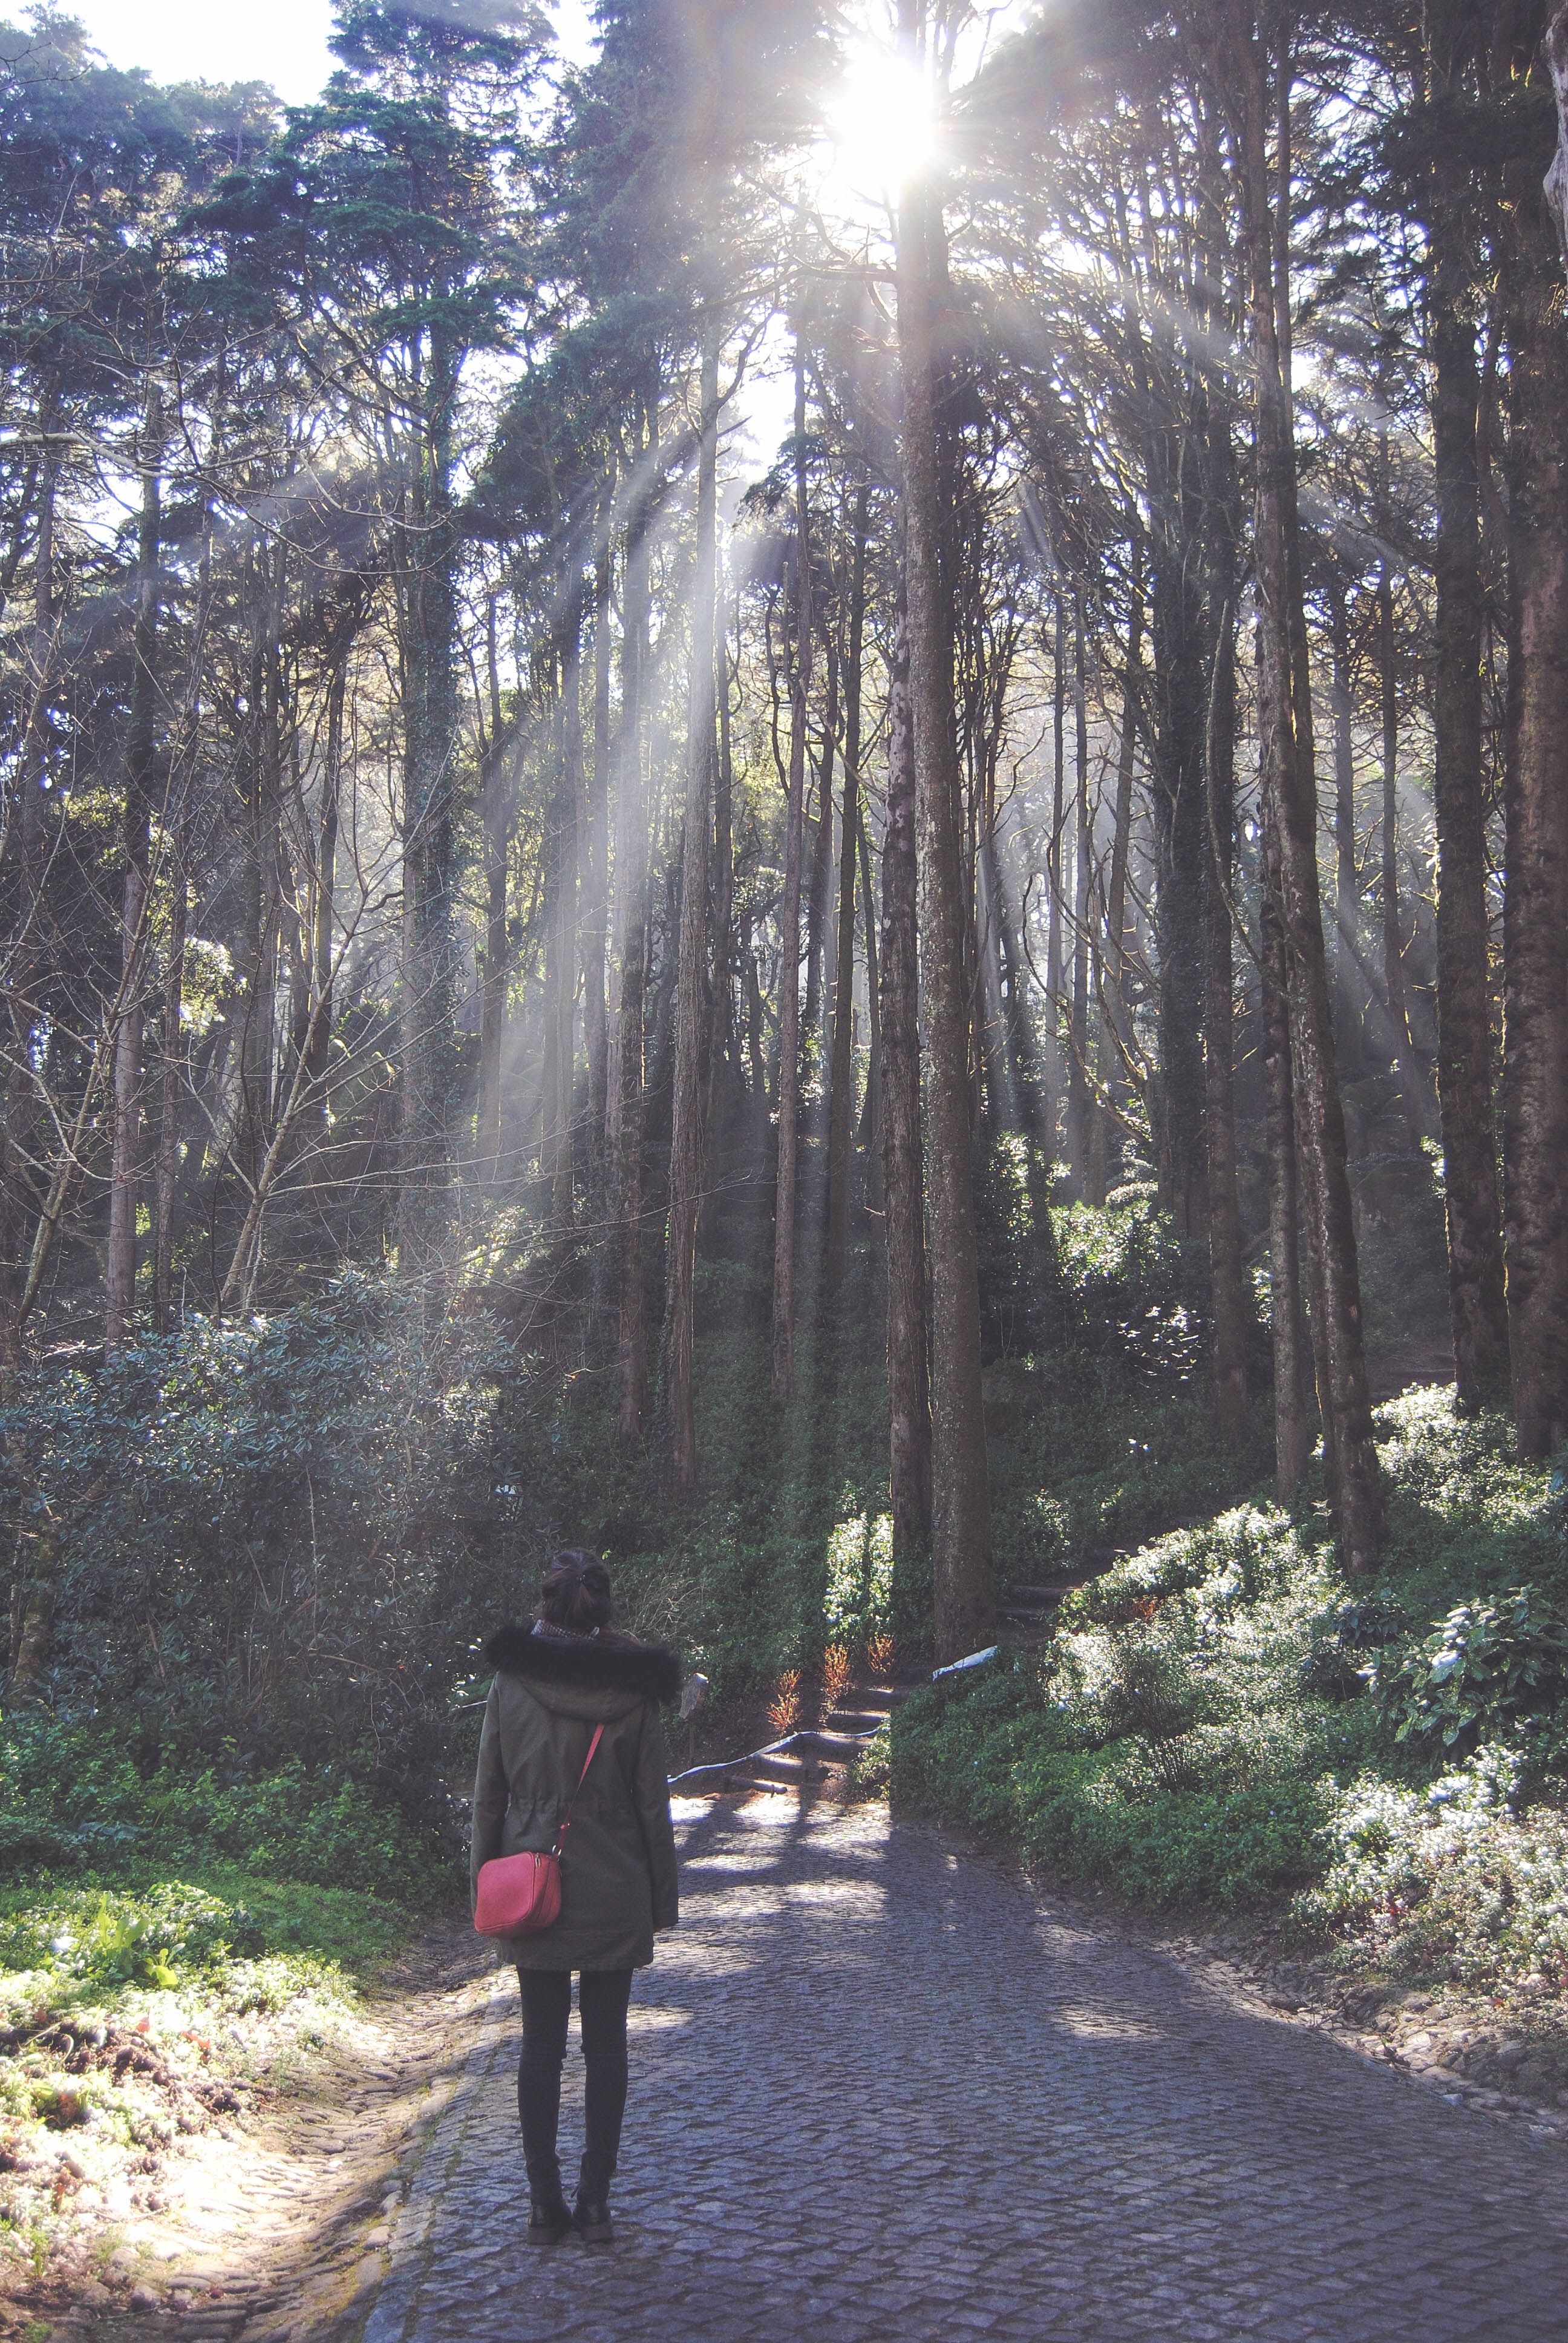
tree, forest, wilderness, walking, trail, adventure, autumn, park, ridge, woodland